European Bureau for Conservation and Development

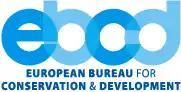

The European Bureau for Conservation and Development (EBCD) is an environmentally focused non governmental organisation (NGO) founded in 1989 and based in Brussels, Belgium. EBCD aims to promote sustainable use of natural renewable resources not just in Europe, but worldwide as well. The EBCD works closely with the European Union (EU) institutions, tracking EU work on environmental policy, concentrating on fisheries and marine policies.